2013–14 Sporting de Gijón season

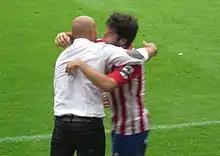
Abelardo and Jony embraces after the first goal in their debut game.

On 4 May, after the loss at Alcorcón by 1–0, the club board decided to sack José Ramón Sandoval. Abelardo, manager of the reserve team which won by 1–4 over Real Oviedo the week before, was named his substitute until the end of the season. On 7 May, Jony, player of the reserve team, agreed a professional two-year contract with the club.